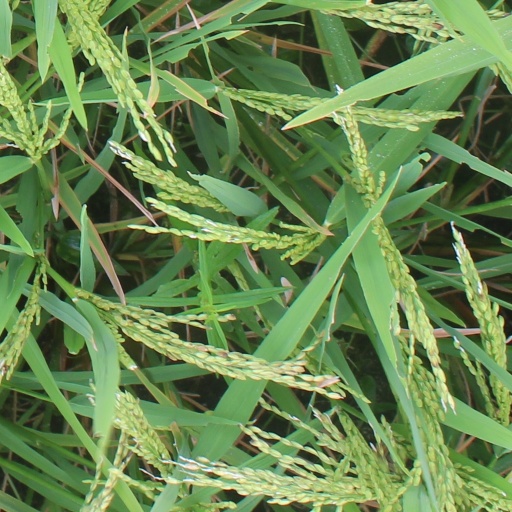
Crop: rice